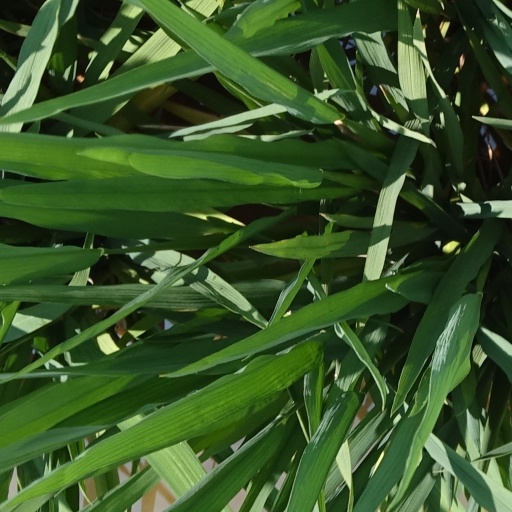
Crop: rice